Holy Family College (Wisconsin)

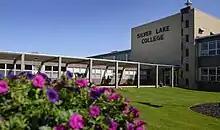
Main Hall

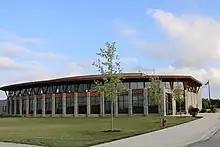
Franciscan Music Center

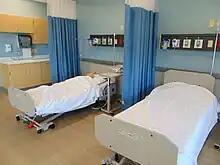
Nursing Wing

Holy Family College was a private Catholic liberal arts college in Manitowoc, Wisconsin. Founded as an academy in 1885 by the Franciscan Sisters of Christian Charity, the college achieved four-year college status in 1935 and was then called Holy Family College. In 1972 the college became separately incorporated from the Franciscan order, and was renamed Silver Lake College. The college announced it is closing in 2020, with the final classes in August 2020. The college was connected through the same Franciscan order to Manitowoc's major hospital, Holy Family Memorial.